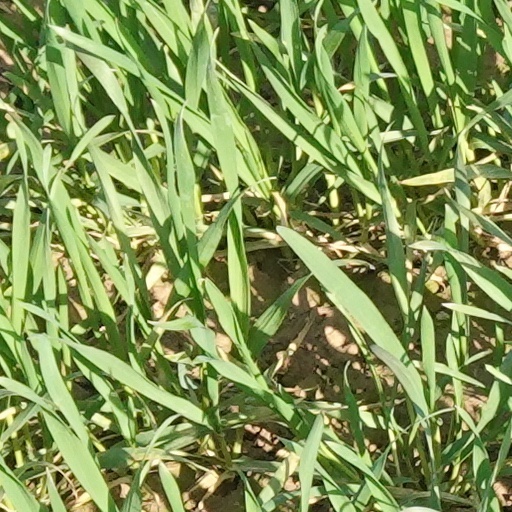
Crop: wheat